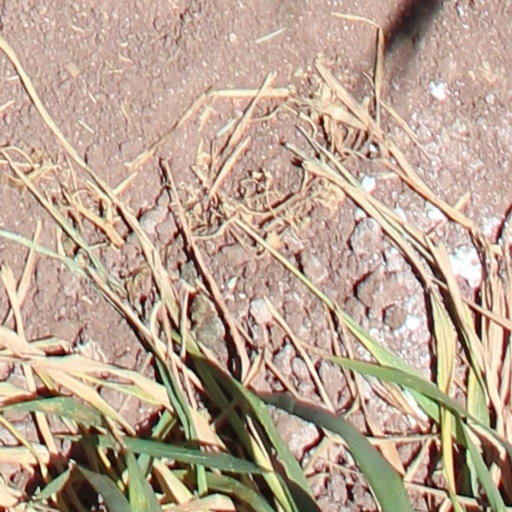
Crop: wheat